Tone cluster

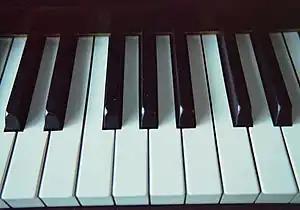
The modern keyboard is designed for playing a diatonic scale on the white keys and a pentatonic scale on the black keys. Chromatic scales involve both. Three immediately adjacent keys produce a basic chromatic tone cluster.

Prototypical tone clusters are chords of three or more adjacent notes on a chromatic scale, that is, three or more adjacent pitches each separated by only a semitone. Three-note stacks based on diatonic and pentatonic scales are also, strictly speaking, tone clusters. However, these stacks involve intervals between notes greater than the half-tone gaps of the chromatic kind. This can readily be seen on a keyboard, where the pitch of each key is separated from the next by one semitone (visualizing the black keys as extending to the edge of the keyboard): Diatonic scales—conventionally played on the white keys—contain only two semitone intervals; the rest are full tones. In Western musical traditions, pentatonic scales—conventionally played on the black keys—are built entirely from intervals larger than a semitone. Commentators thus tend to identify diatonic and pentatonic stacks as "tone clusters" only when they consist of four or more successive notes in the scale. In standard Western classical music practice, all tone clusters are classifiable as secundal chords—that is, they are constructed from minor seconds (intervals of one semitone), major seconds (intervals of two semitones), or, in the case of certain pentatonic clusters, augmented seconds (intervals of three semitones). Stacks of adjacent microtonal pitches also constitute tone clusters.